Fintray Hillclimb

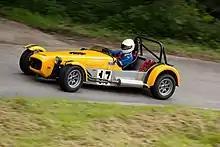
A car at the 2011 Hillclimb

Fintray House Hillclimb is a speed motorsport event held near Hatton of Fintray, in Aberdeenshire, Scotland. Each event is a separate round of the Scottish Hillclimb Championship and the Highland Speed Championship, sponsored by Plenderleath Runcie. The venue is a working farm for the majority of the year but Grampian Automobile Club (GAC) stage two, two-day events each year. The venue has been used since the 1960s, and continues to see record entries.